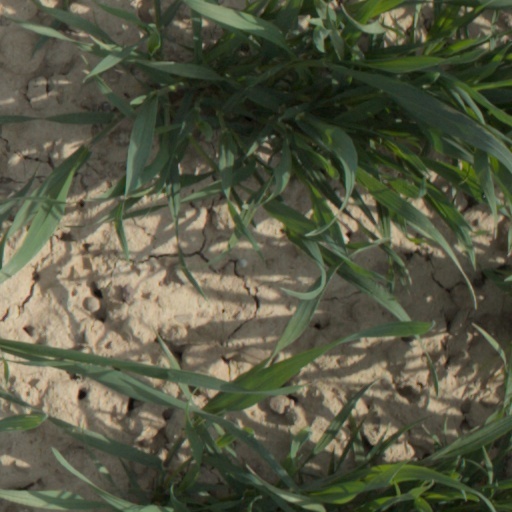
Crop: wheat